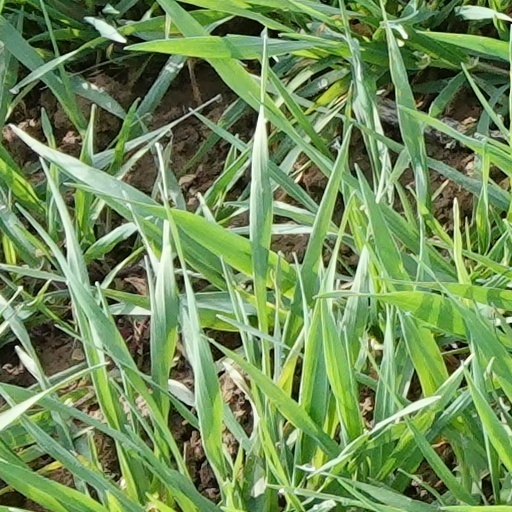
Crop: wheat